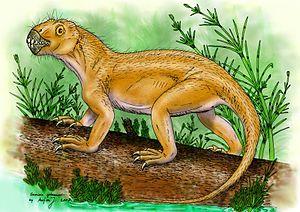
Les Otsheridae sont une famille éteinte de thérapsides herbivores vivant au Permien.
Suminia est une genre éteint de tétrapodes synapsides anomodontes, qui vivait il y a environ 260 Ma au Permien supérieur.